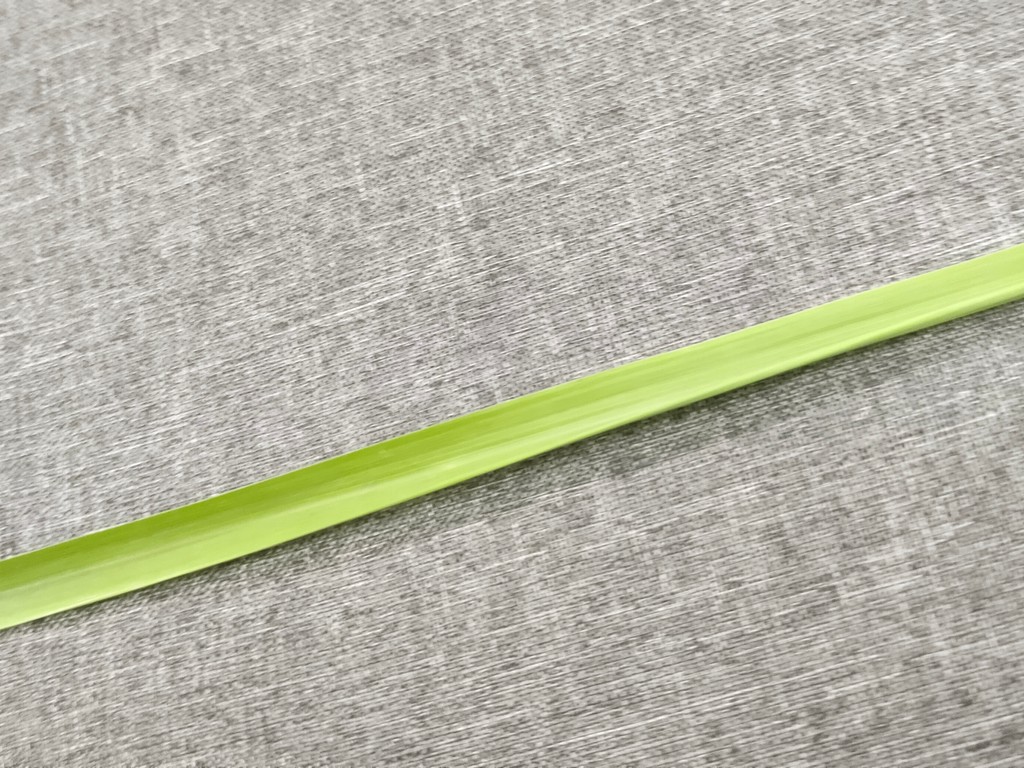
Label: Healthy